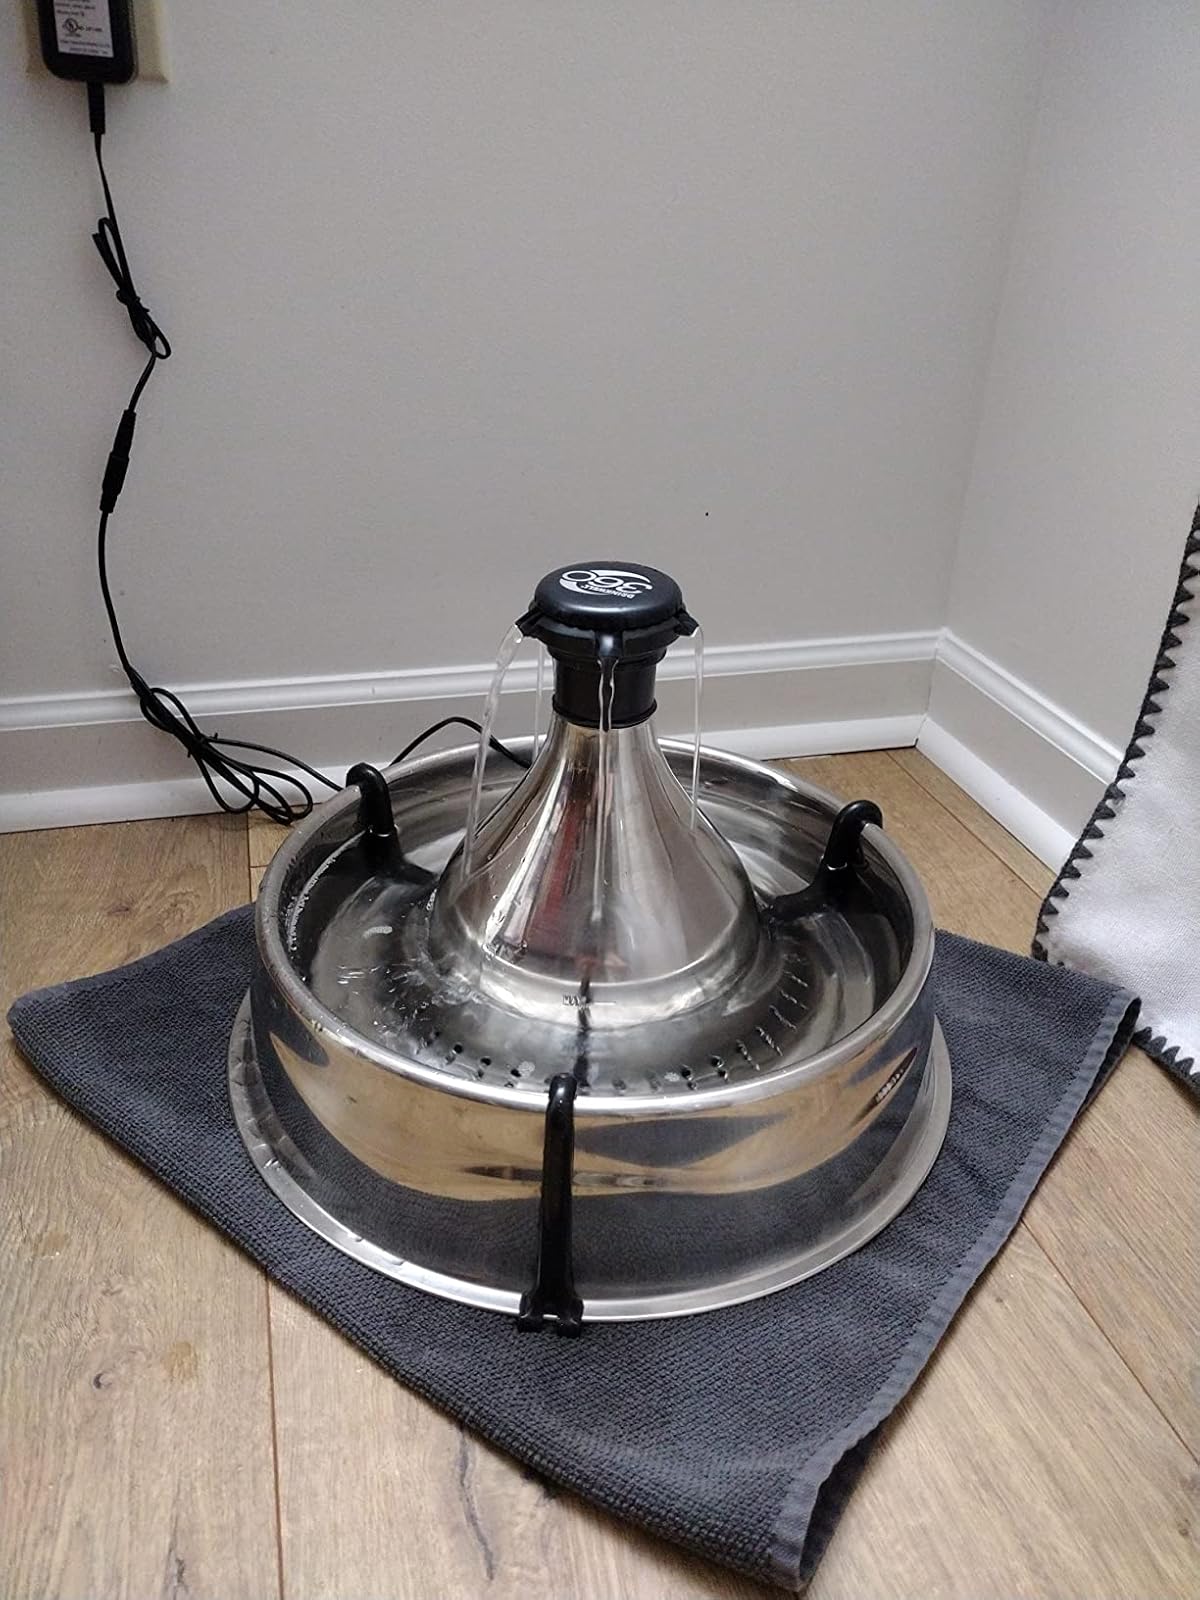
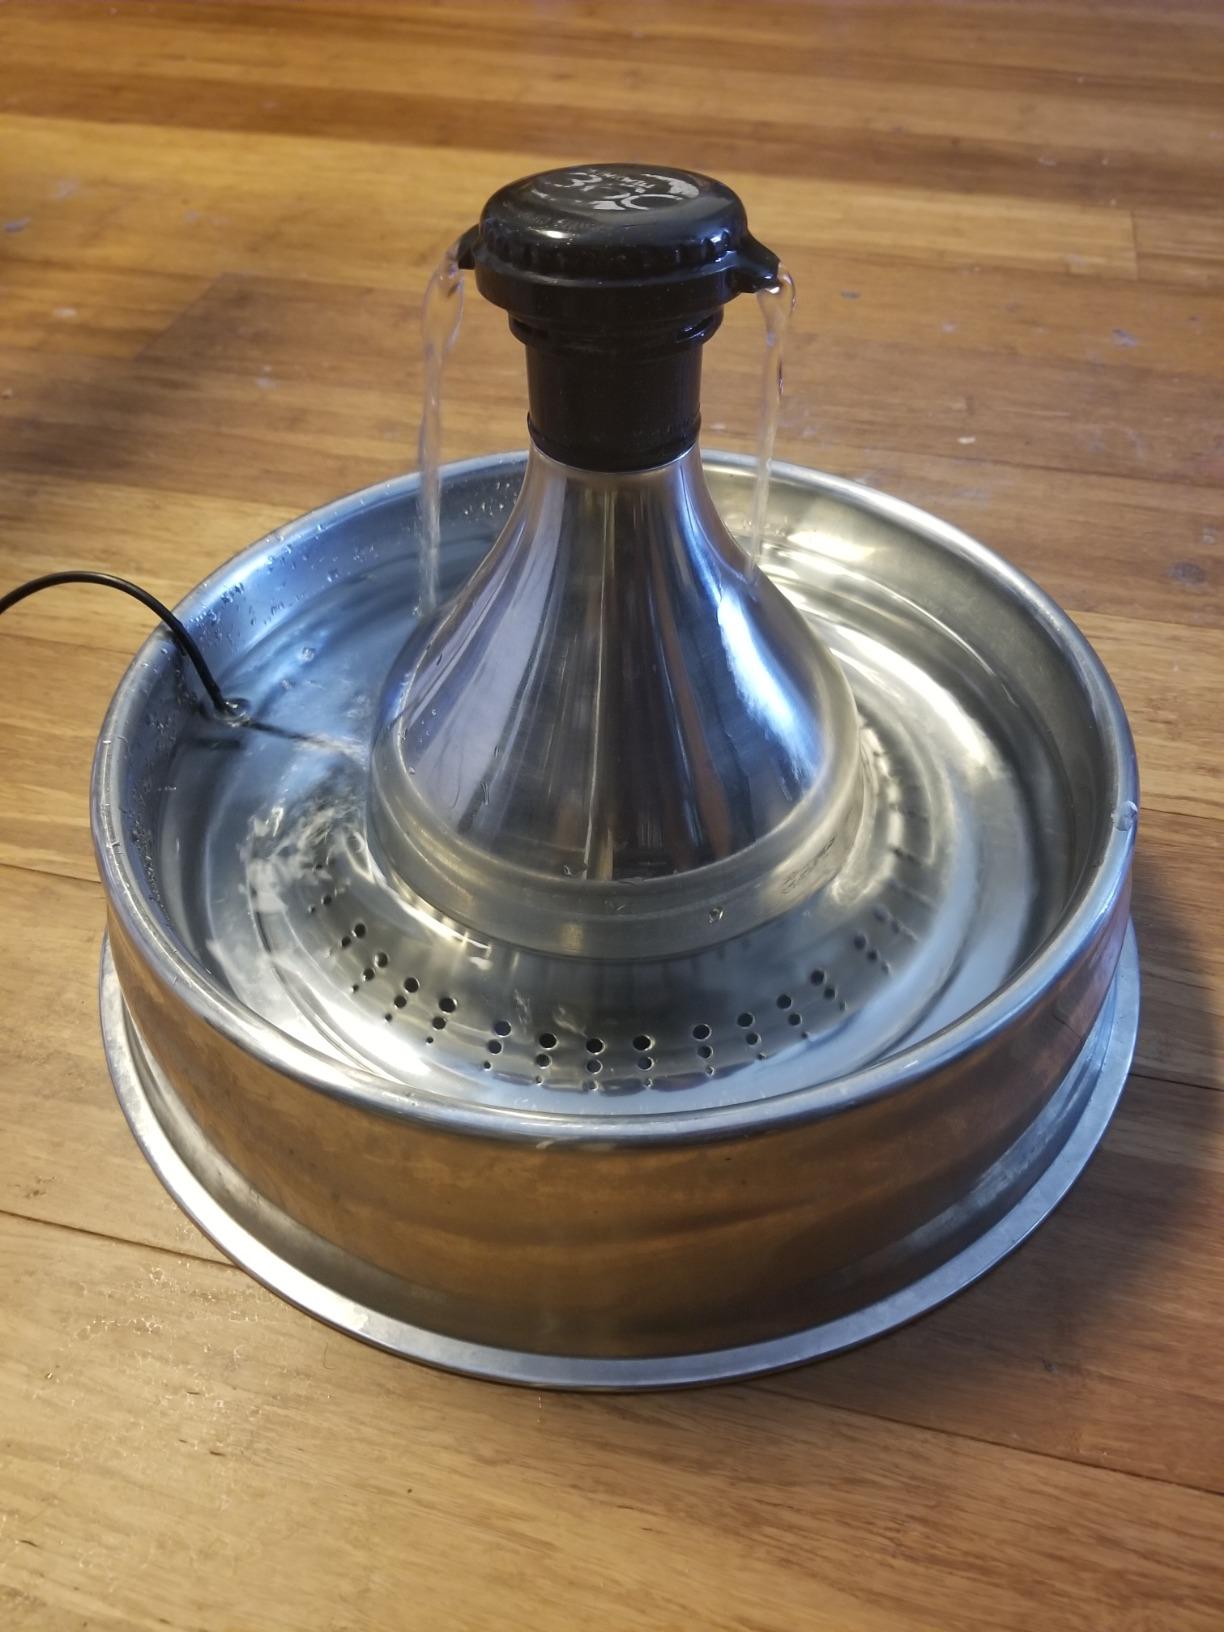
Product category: items_bowl
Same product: yes